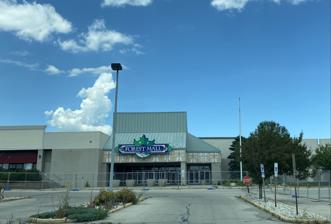
Building: Forest Mall
Country: United States of America
Year built: 1973
Shopping mall in Wisconsin, United States Forest Mall 2020 shortly before demolition. Location Fond du Lac, Wisconsin , United States Coordinates 43°47′11″N 88°28′37″W / 43.78633°N 88.47693°W / 43.78633; -88.47693 Address 835 W. Johnson St. Opening date 1973 Closing date January 2020 Developer Melvin Simon & Associates Owner ATR Corinth Partners Total retail floor area 500,000 sq ft (46,000 m 2 ) No. of floors 1 Public transit access Fond du Lac Area Transit Website forestmall .com Forest Mall was an enclosed shopping mall in Fond du Lac, Wisconsin , USA. Opened in 1973, the mall closed and was demolished in 2020. As of May 2024, The former Pranges/Younkers building, and the entire east side of the former mall is demolished. Kohl’s operates in its space on the west side of the former mall and TJ Maxx continue operations in the former Staples location. History Melvin Simon & Associates, now known as Simon Property Group , first announced plans for Forest Mall in 1964. The mall opened in September 1973, featuring Montgomery Ward , J. C. Penney, H. C. Prange Co. , Prange Way and G. C. Murphy . A Copps Department Store was also located nearby. Of these stores, Montgomery Ward, J. C. Penney and Prange had relocated from downtown Fond du Lac. The Montgomery Ward space was later taken over by Kohl's , the Prange Way space by Sears and Prange's became Younkers . Simon renovated the mall in 1998, adding skylights and new flooring. In 2006, several new stores opened at the mall, although most were local retailers. In May 2014, JCPenney closed. It was the last of the original anchors in the mall. Sears closed on November 2, 2014, as did the Forest Mall Cinema. As a result, many retailers in the mall, local and national such as American Eagle , Aeropostale , Pac Sun , and Victorias Secret closed too. In 2014, Simon Property Group spun off its underperforming malls, including Forest Mall, into an investment group known as WP Glimcher . In early 2016, Simon's investment group officially sold the mall to ATR Corinth Partners, a Dallas -based investment. Simon had developed the mall and owned it for more than 40 years. Younkers closed in 2018. By 2020, the mall had no internal tenants and was closed. Kohl's and Staples remained in operation, but had closed their mall entrances. In July 2020, demolition began. Staples closed too, and the mall and all anchors were demolished, with the exception of Kohl's, which remains open as a freestanding store. A Meijer store is set to be built on the site of the mall as well as a clinic for ThedaCare–Froedtert Health . References